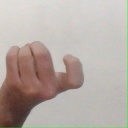
अक्षर: ज